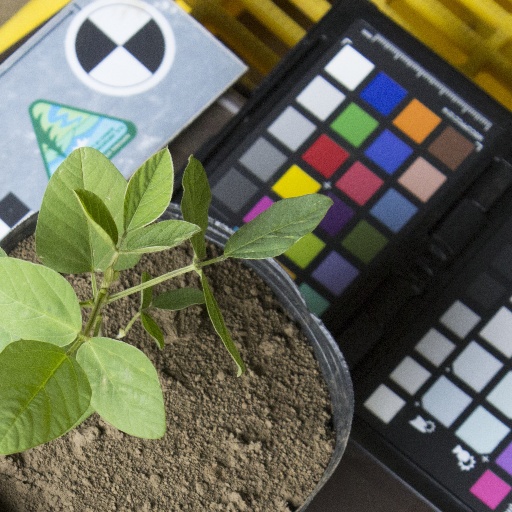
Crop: soybean